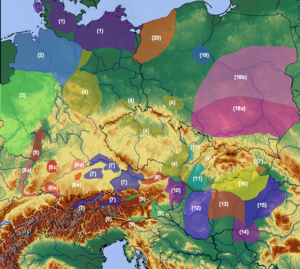
La culture d'Unétice est une culture archéologique du début de l'Âge du bronze en Europe centrale. Le site éponyme de cette culture, le village d'Únětice, est situé dans le centre de la République tchèque, au nord-ouest de Prague. Aujourd'hui, la culture d'Únětice est connue par environ 1 400 sites en République tchèque et en Slovaquie, 550 sites en Pologne et environ 500 en Allemagne. La culture Únětice est également connue dans le nord-est de l'Autriche et dans l'ouest de l'Ukraine.